National Union of Women's Suffrage Societies

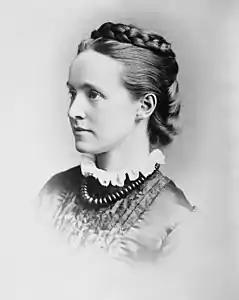
Millicent Fawcett

On 16 October 1896 the leaders of women’s suffrage organisations from across Britain met in Birmingham to discuss merging their individual societies into a single organisation. The NUWSS was formally constituted on 14 October 1897 by the merger of the National Central Society for Women's Suffrage and the Central Committee of the National Society for Women's Suffrage, the groups having originally split in 1888.